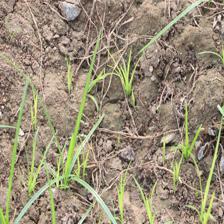
Label: Grass